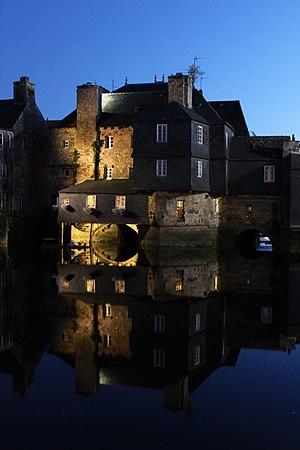
Landerneau Pont de Rohan, fin de soirée